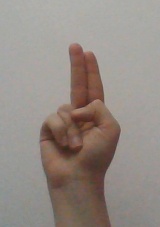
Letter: taa